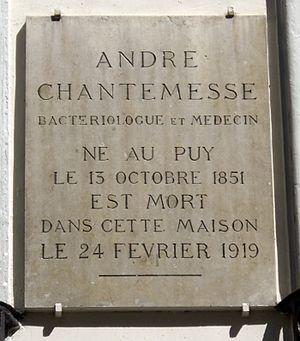
Plaque apposée au n° 30 de la rue Boissy-d'Anglas, Paris 8e.«
André Chantemesse, né au Puy dans la Haute-Loire le 13 octobre 1851 et mort à Paris le 25 février 1919, est un médecin et biologiste français, élève de Louis Pasteur, reconnu pour ses travaux sur la fièvre typhoïde.